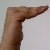
The image shows a hand gesture representing a space in Indian Sign Language.